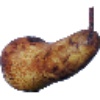
Label: Pear Abate 1